French architecture

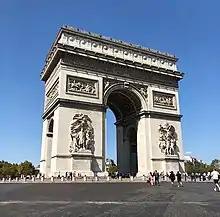
Arc de Triomphe of Place de l'Étoile

The first phase of neoclassicism in France is expressed in the "Louis XVI style" of architects like Ange-Jacques Gabriel (Petit Trianon, 1762–68); the second phase, in the styles called Directoire and "Empire", might be characterized by Jean Chalgrin's severe astylar Arc de Triomphe (designed in 1806). In England the two phases might be characterized first by the structures of Robert Adam, the second by those of Sir John Soane. The interior style in France was initially a Parisian style, the "Goût grec" ("Greek style") not a court style. Only when the young king acceded to the throne in 1771 did Marie Antoinette, his fashion-loving Queen, bring the "Louis XVI" style to court.